Colleen Randall

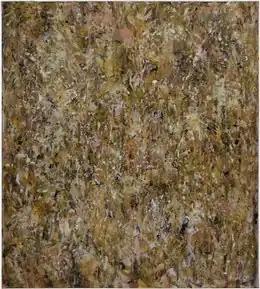
Colleen Randall, "Splendid Matter", oil on canvas, 72" x 65", 2018.

Colleen Randall (born 1952) is an American abstract painter and art educator. Her work is rooted in the abstract expressionist and sublime traditions and the relationship between nature and human consciousness. Art historian Sarah G. Powers has written, "Like seasonal and climatic shifts, Randall's work responds to nature and weather patterns through materiality and form. As meditations on the impact of sublime natural forces, her paintings transport us from the material fact of painted marks on a surface to a rich and rewarding imaginative experience." Randall has exhibited at the National Academy of Design and The Painting Center in New York, the Hood Museum of Art, and Delaware Art Museum, among other venues. She lives and works in West Lebanon, New Hampshire with her husband, poet and professor Jeff Friedman, and teaches at Dartmouth College.